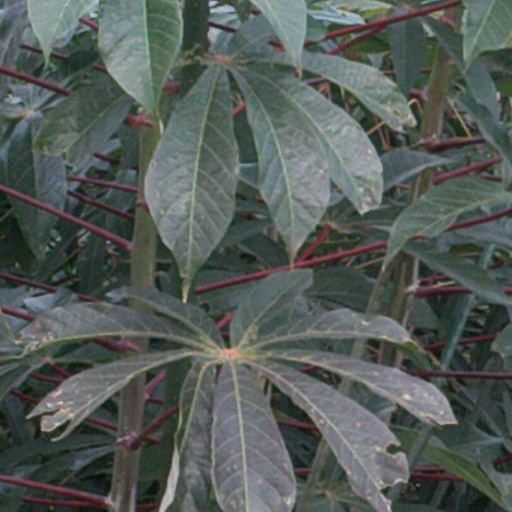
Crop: cassava